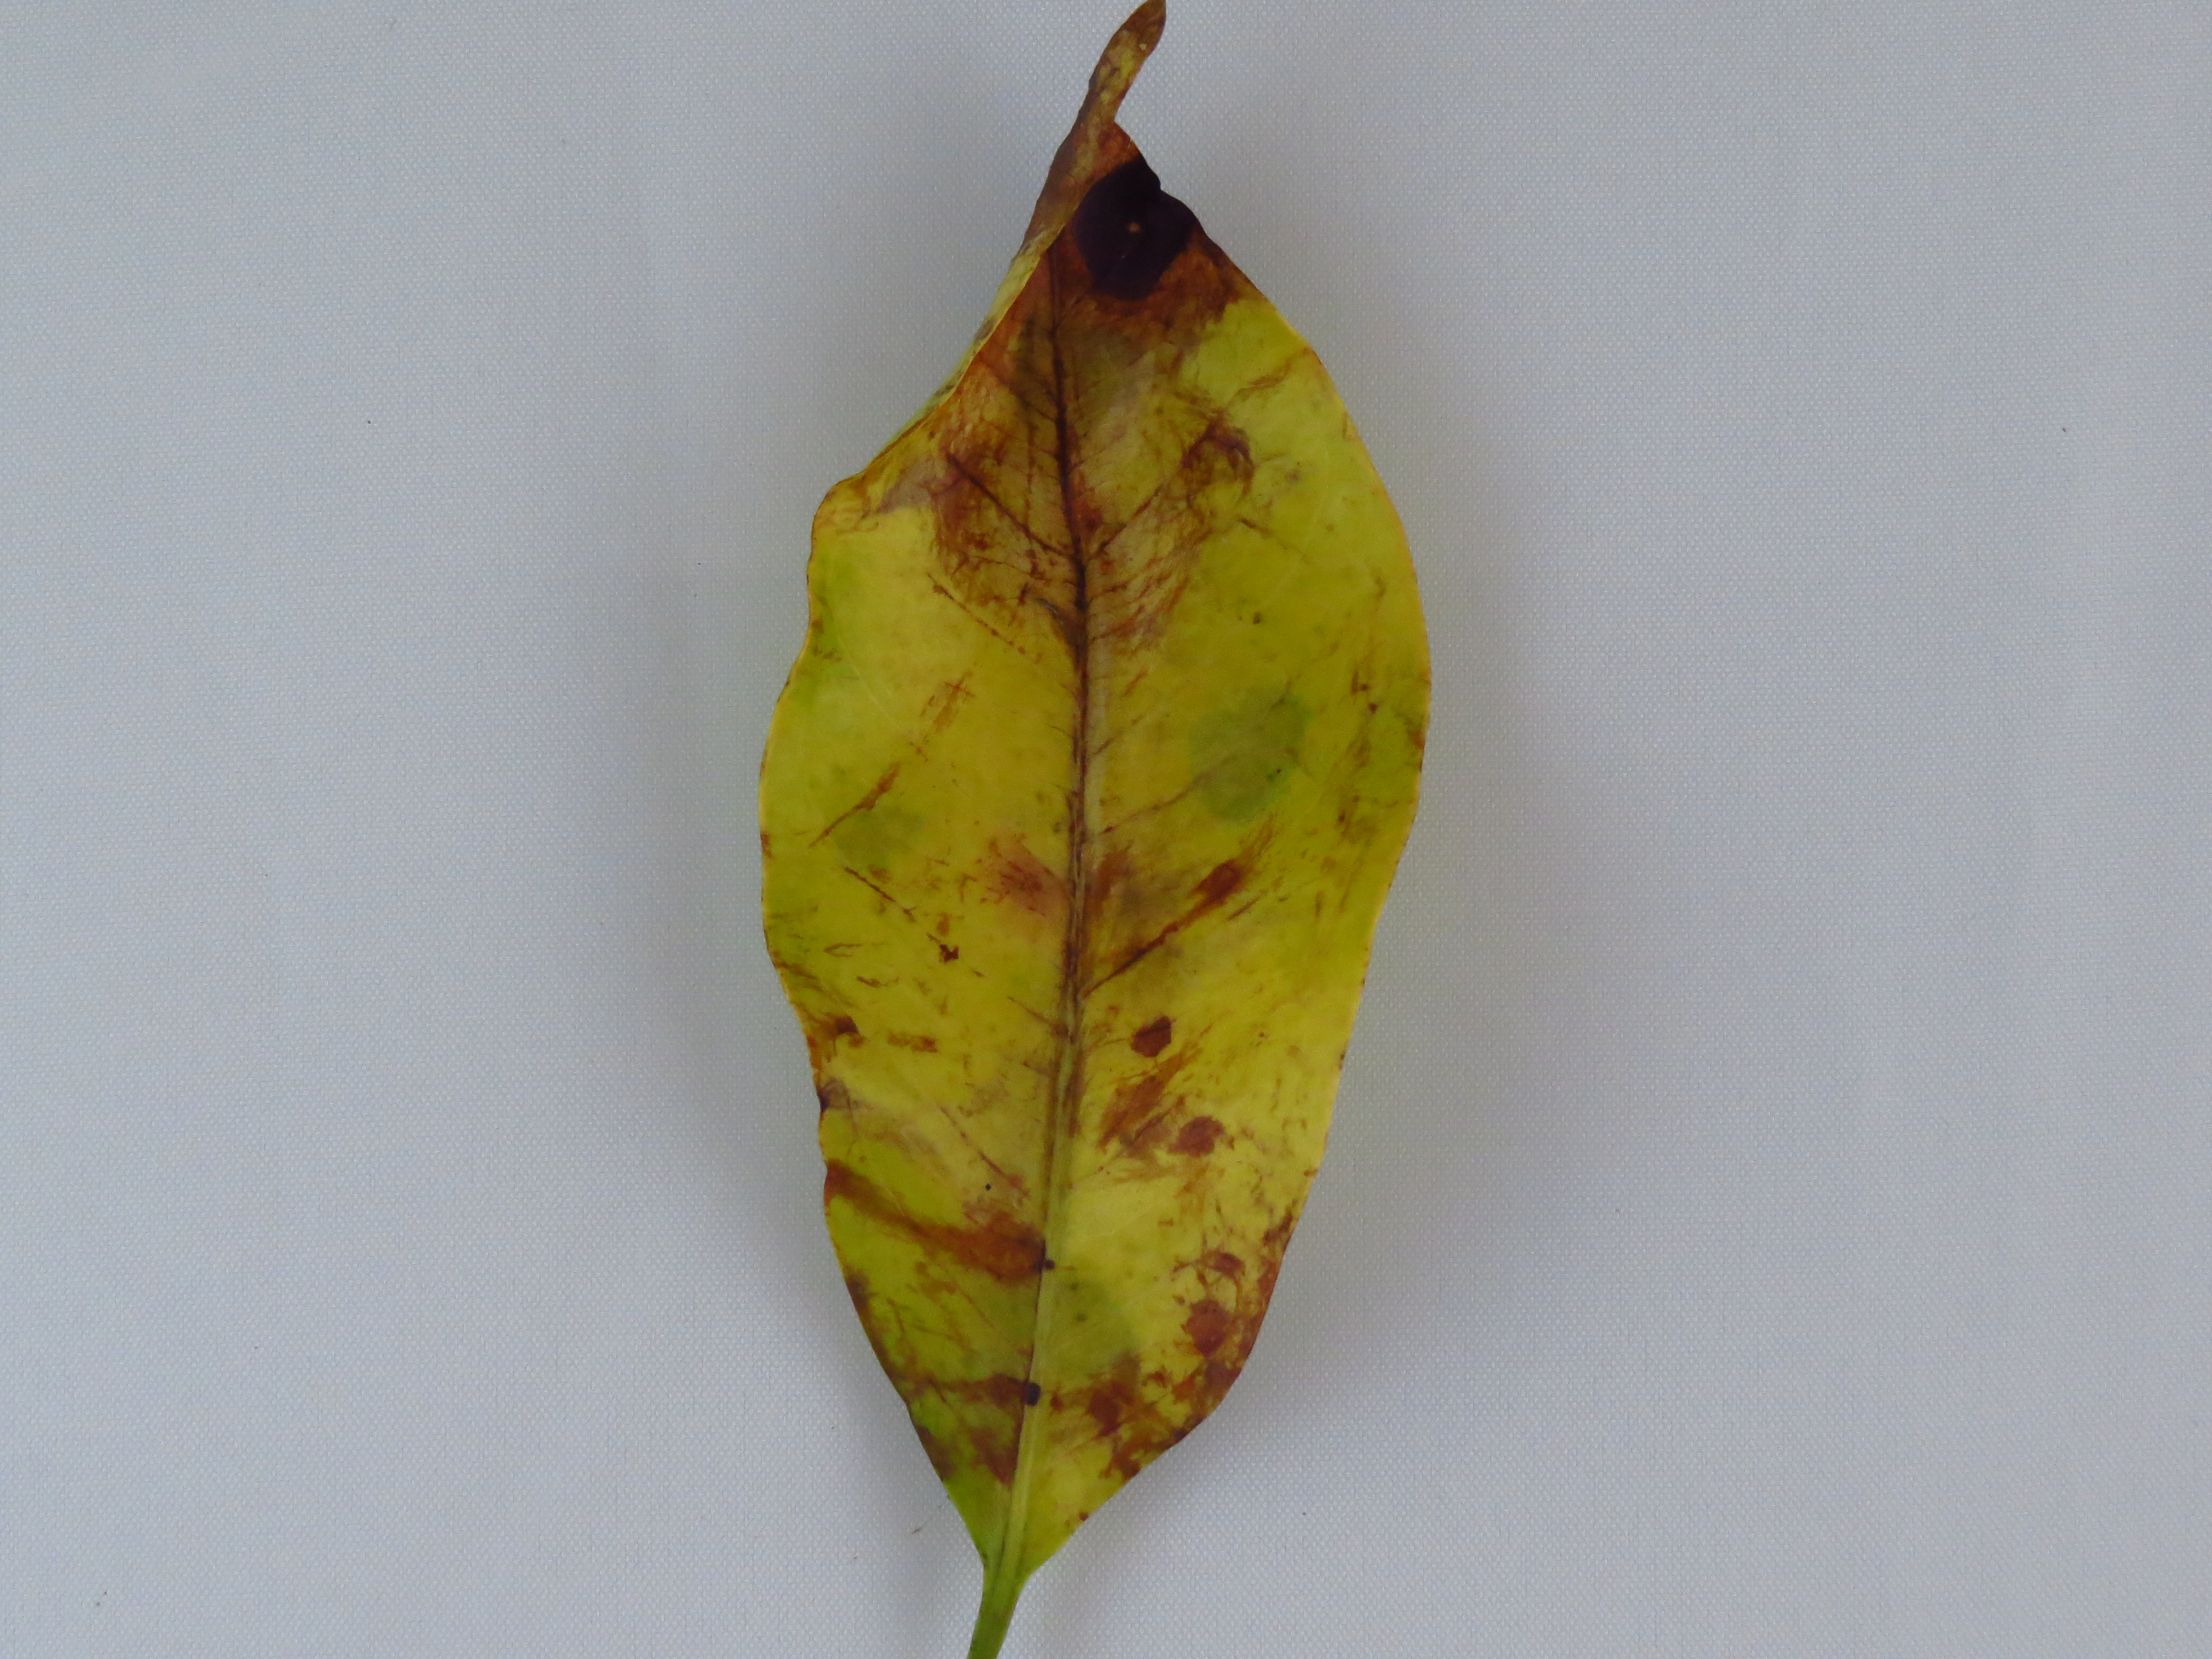
Label: nitrogen-N